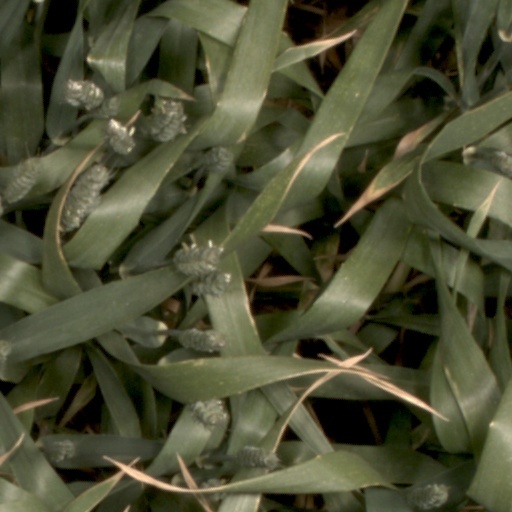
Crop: wheat